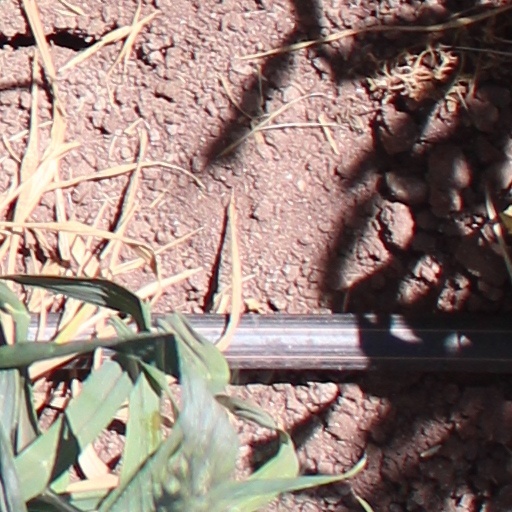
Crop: wheat